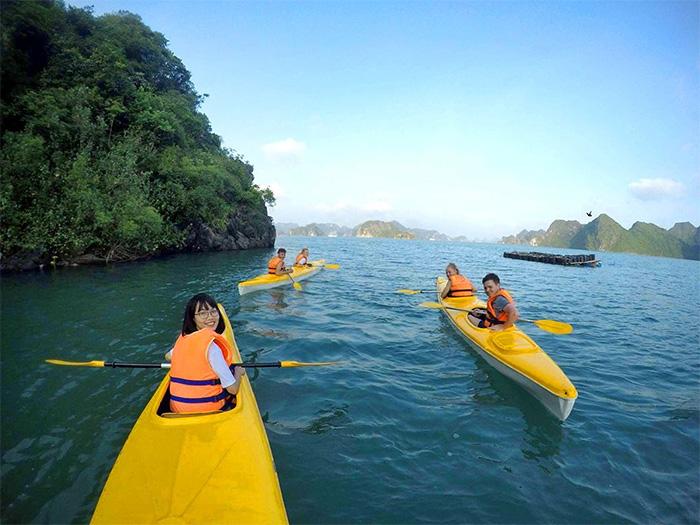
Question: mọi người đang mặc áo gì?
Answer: áo phao